Goldsboro, North Carolina

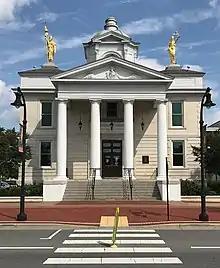
Goldsboro City Hall

Goldsboro, originally Goldsborough, is a city in and the county seat of Wayne County, North Carolina, United States. The population was 33,657 at the 2020 census. It is the principal city of and is included in the Goldsboro, North Carolina Metropolitan Statistical Area. The nearby town of Waynesboro was founded in 1787, and Goldsboro was incorporated in 1847.